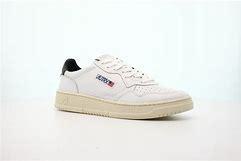
Brand: Autry
Model: Action Shoes Autry Action Medalist 1